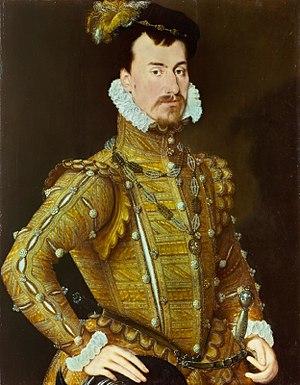
Saint Edmond Campion, né le 24 janvier 1540 à Londres et mort le 1ᵉʳ décembre 1581 à Londres également, est un prêtre catholique anglais appartenant à la Compagnie de Jésus ; c'est l'un des martyrs catholiques du règne d'Élisabeth Iʳᵉ d'Angleterre.
Amy Robsart était une dame noble anglaise de l'ère élisabéthaine. Épouse de Robert Dudley, favori de la reine Élisabeth Iʳᵉ, sa mort soudaine a été soumise à une enquête qui tourne au scandale, son mari étant soupçonné de l'avoir tuée en vue d'épouser la reine en secondes noces.